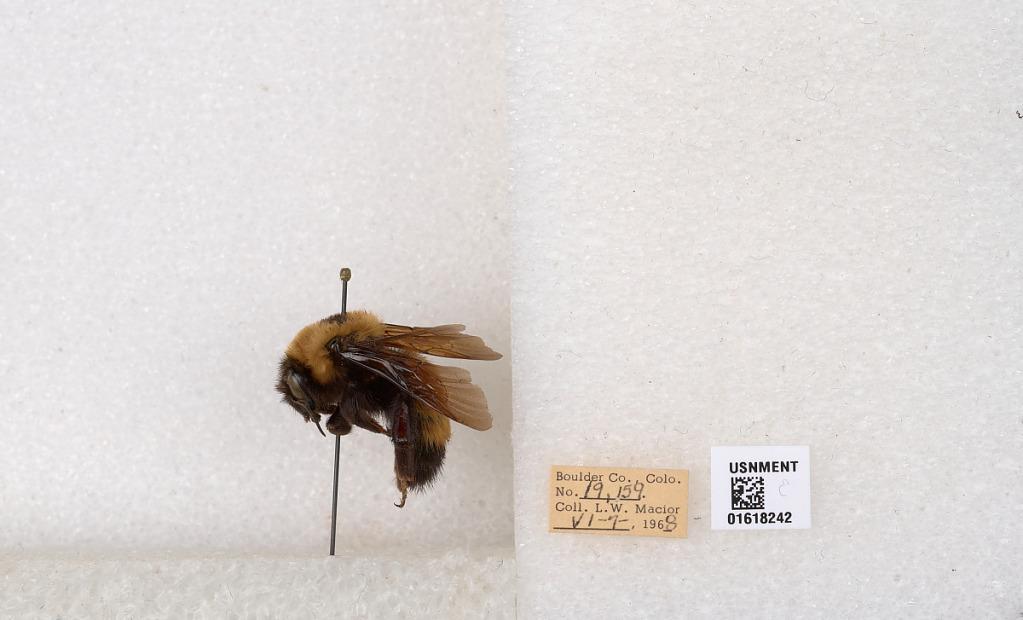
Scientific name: Bombus (Bombus) nevadensis Cresson
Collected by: L. Macior
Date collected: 1968-6-7
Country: United States
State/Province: Colorado
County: Boulder
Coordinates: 40.0925, -105.358